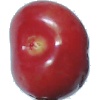
Label: Cherry 2